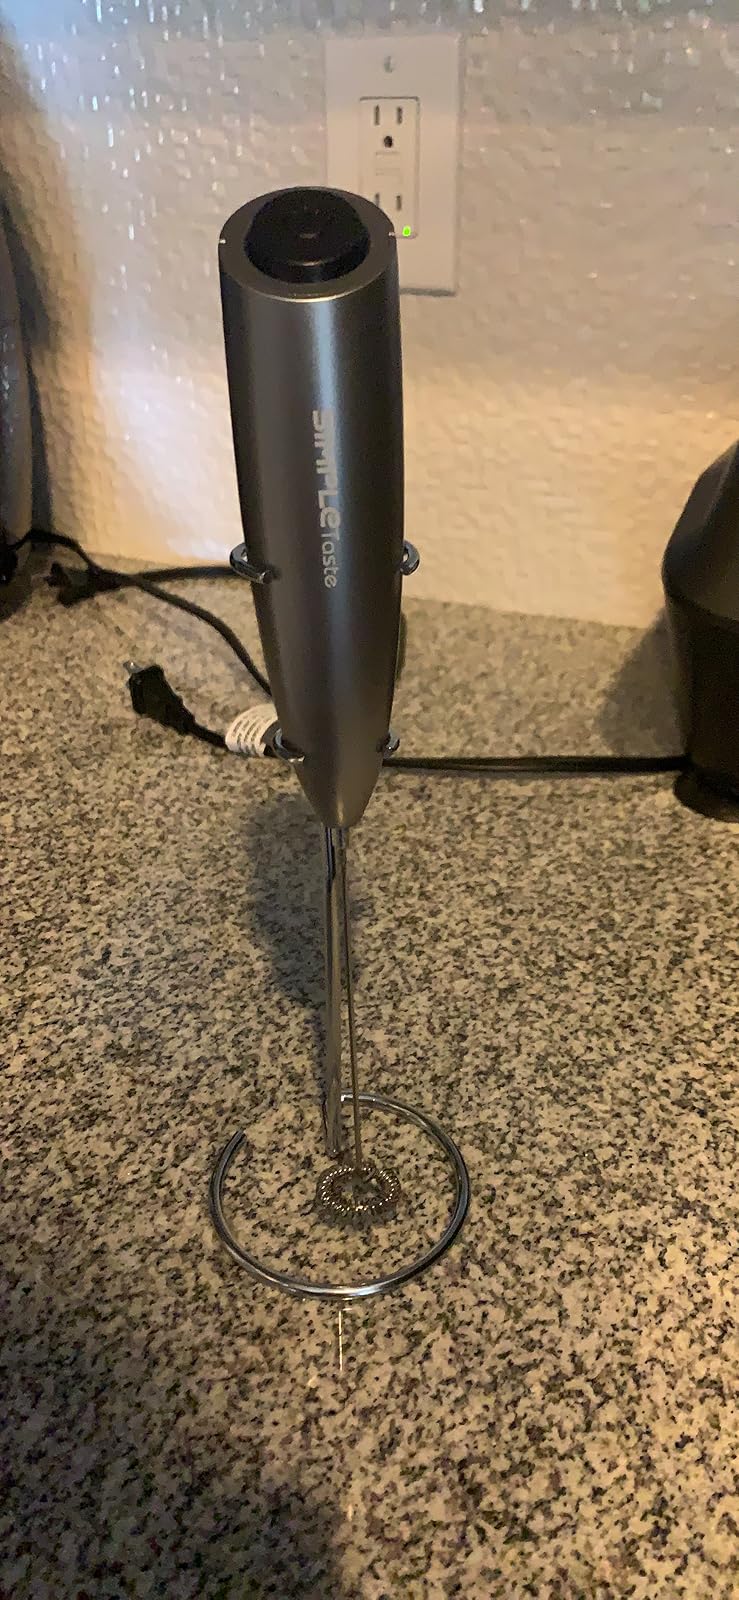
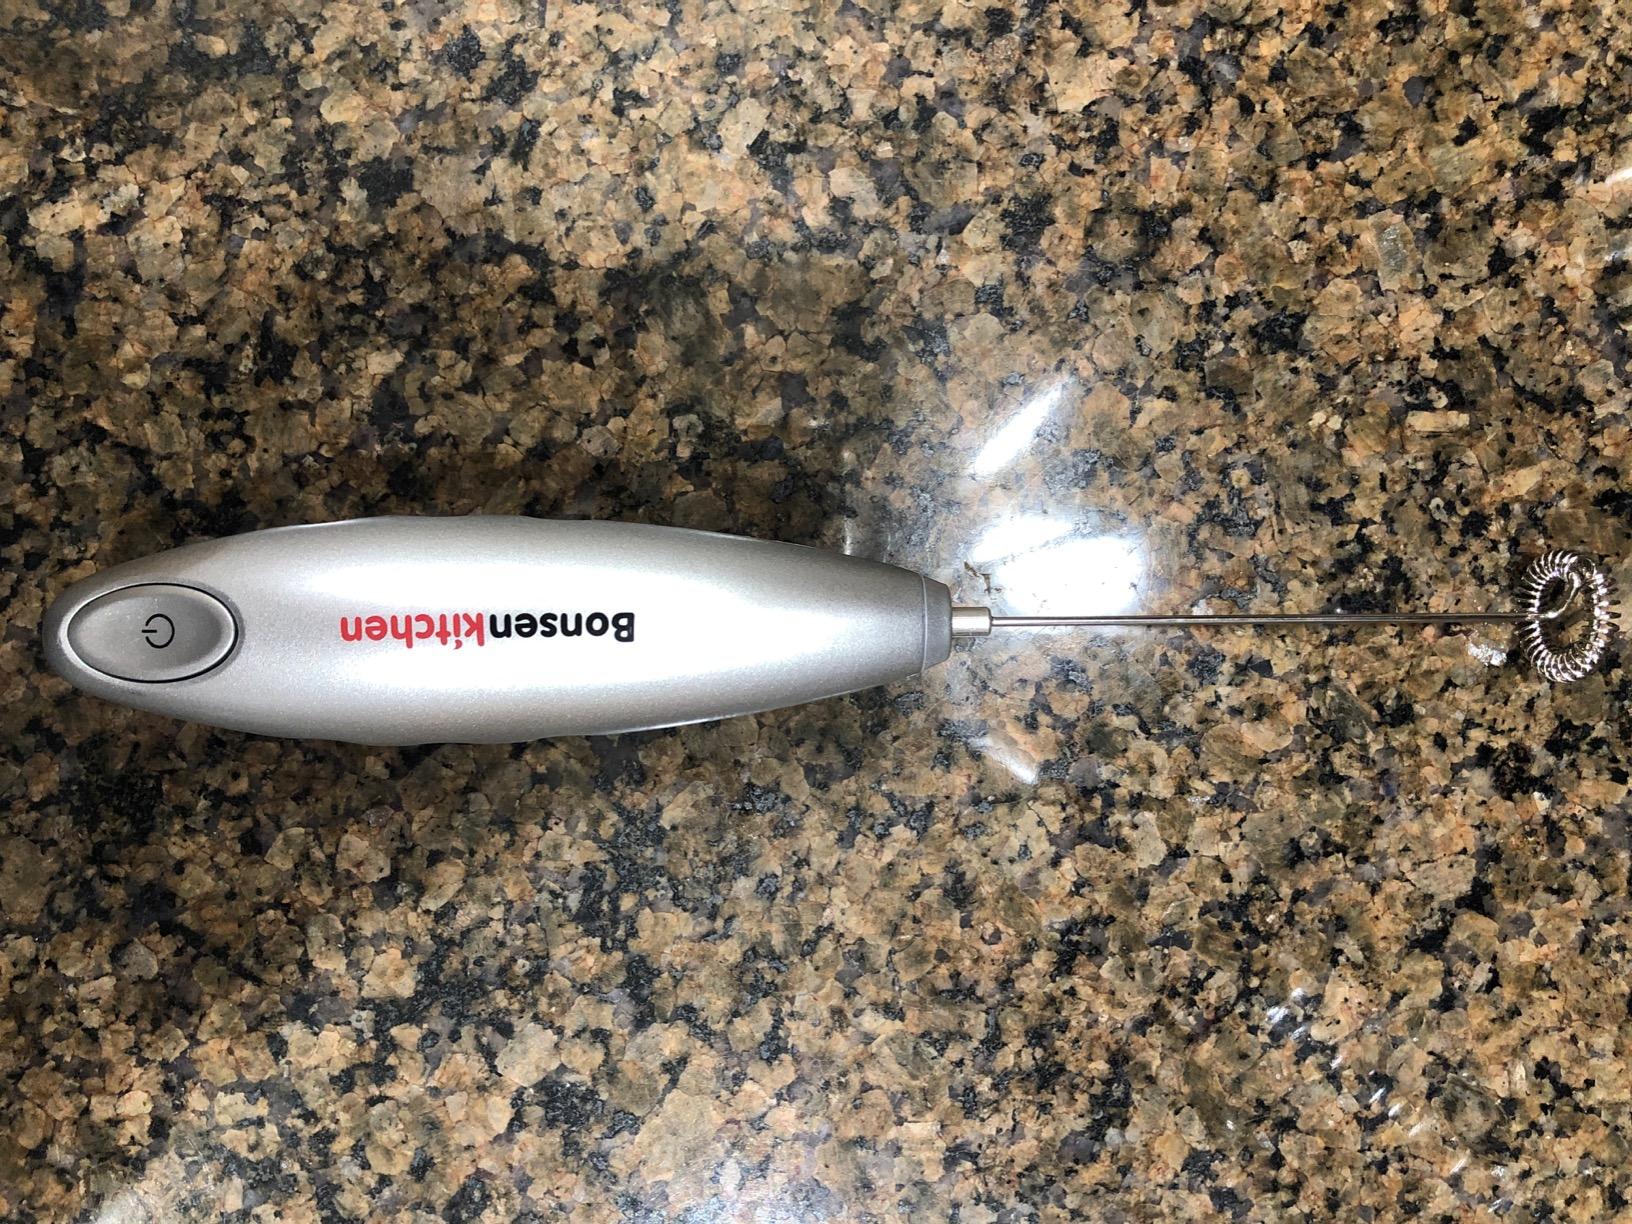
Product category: items_mixer
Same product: no